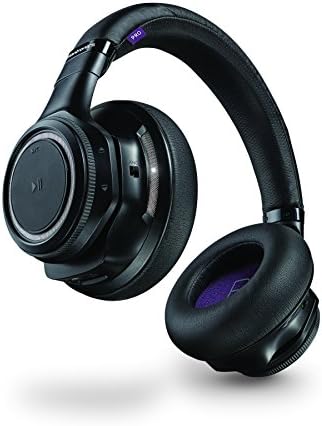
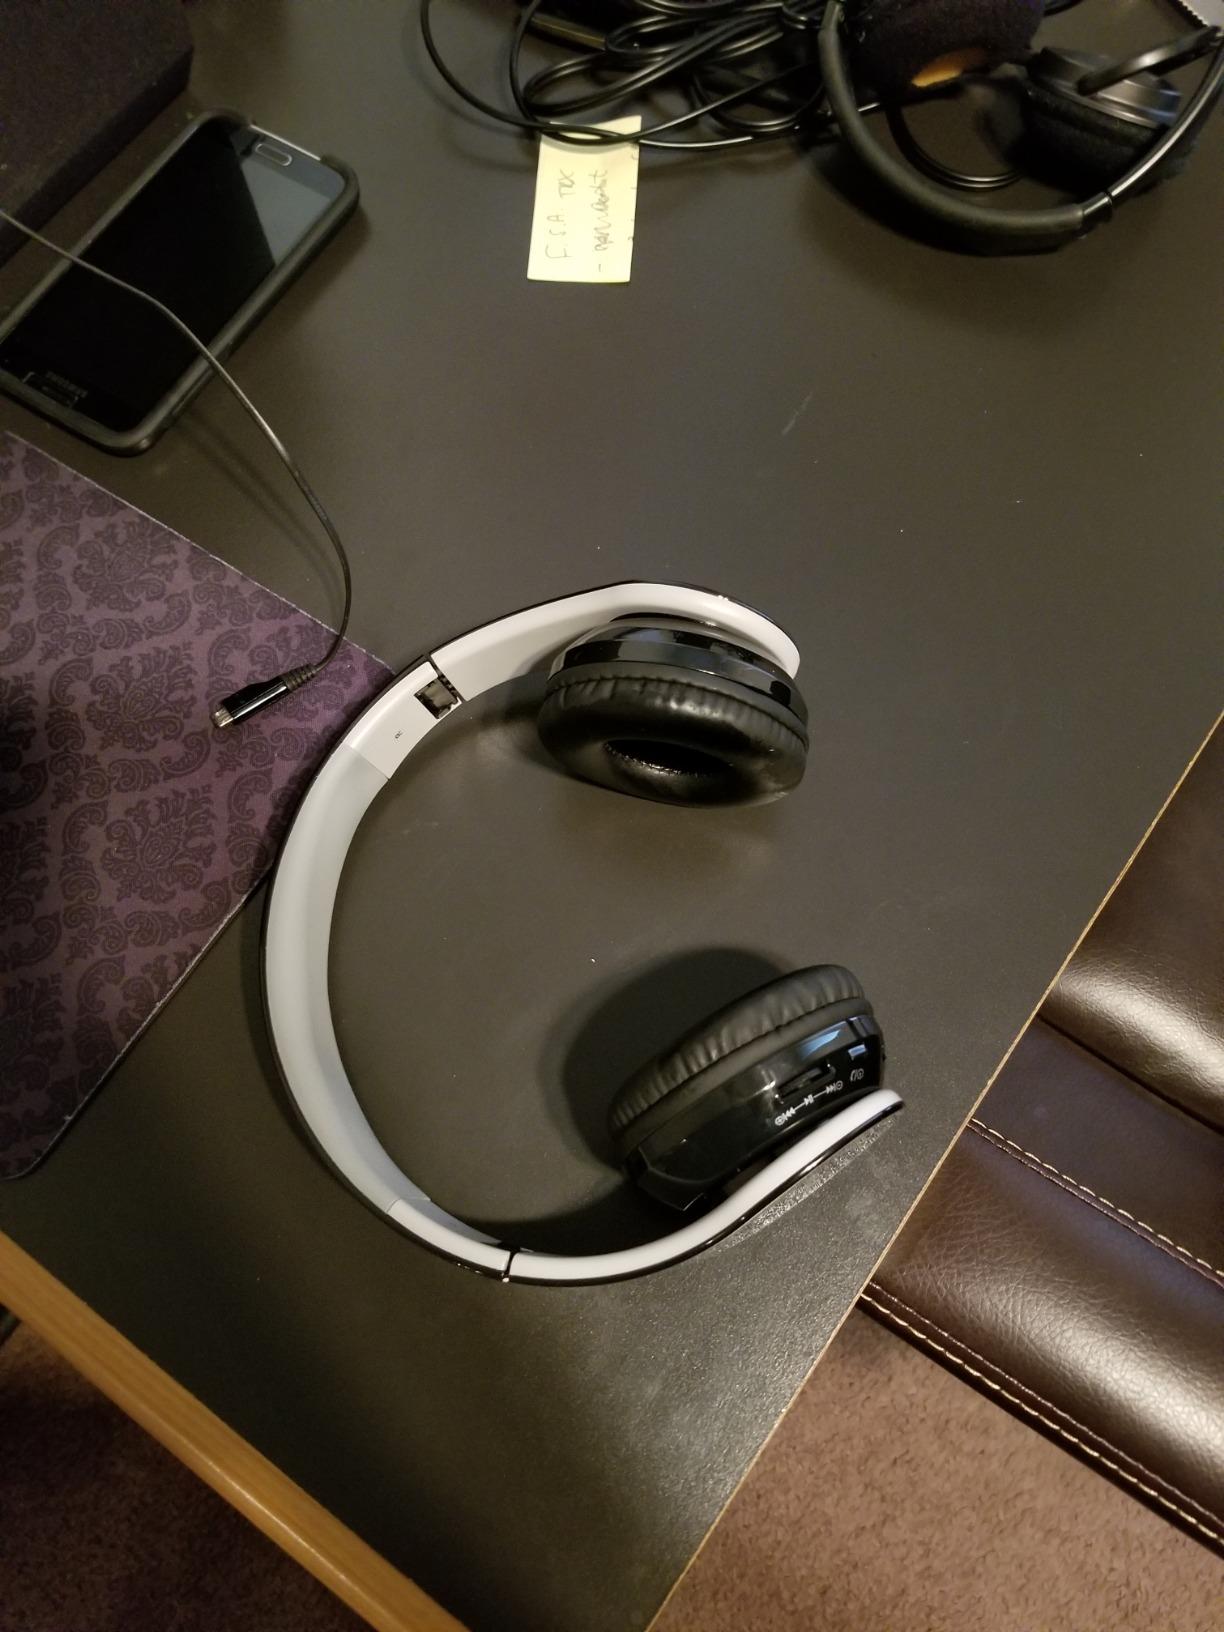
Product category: headphones
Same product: no